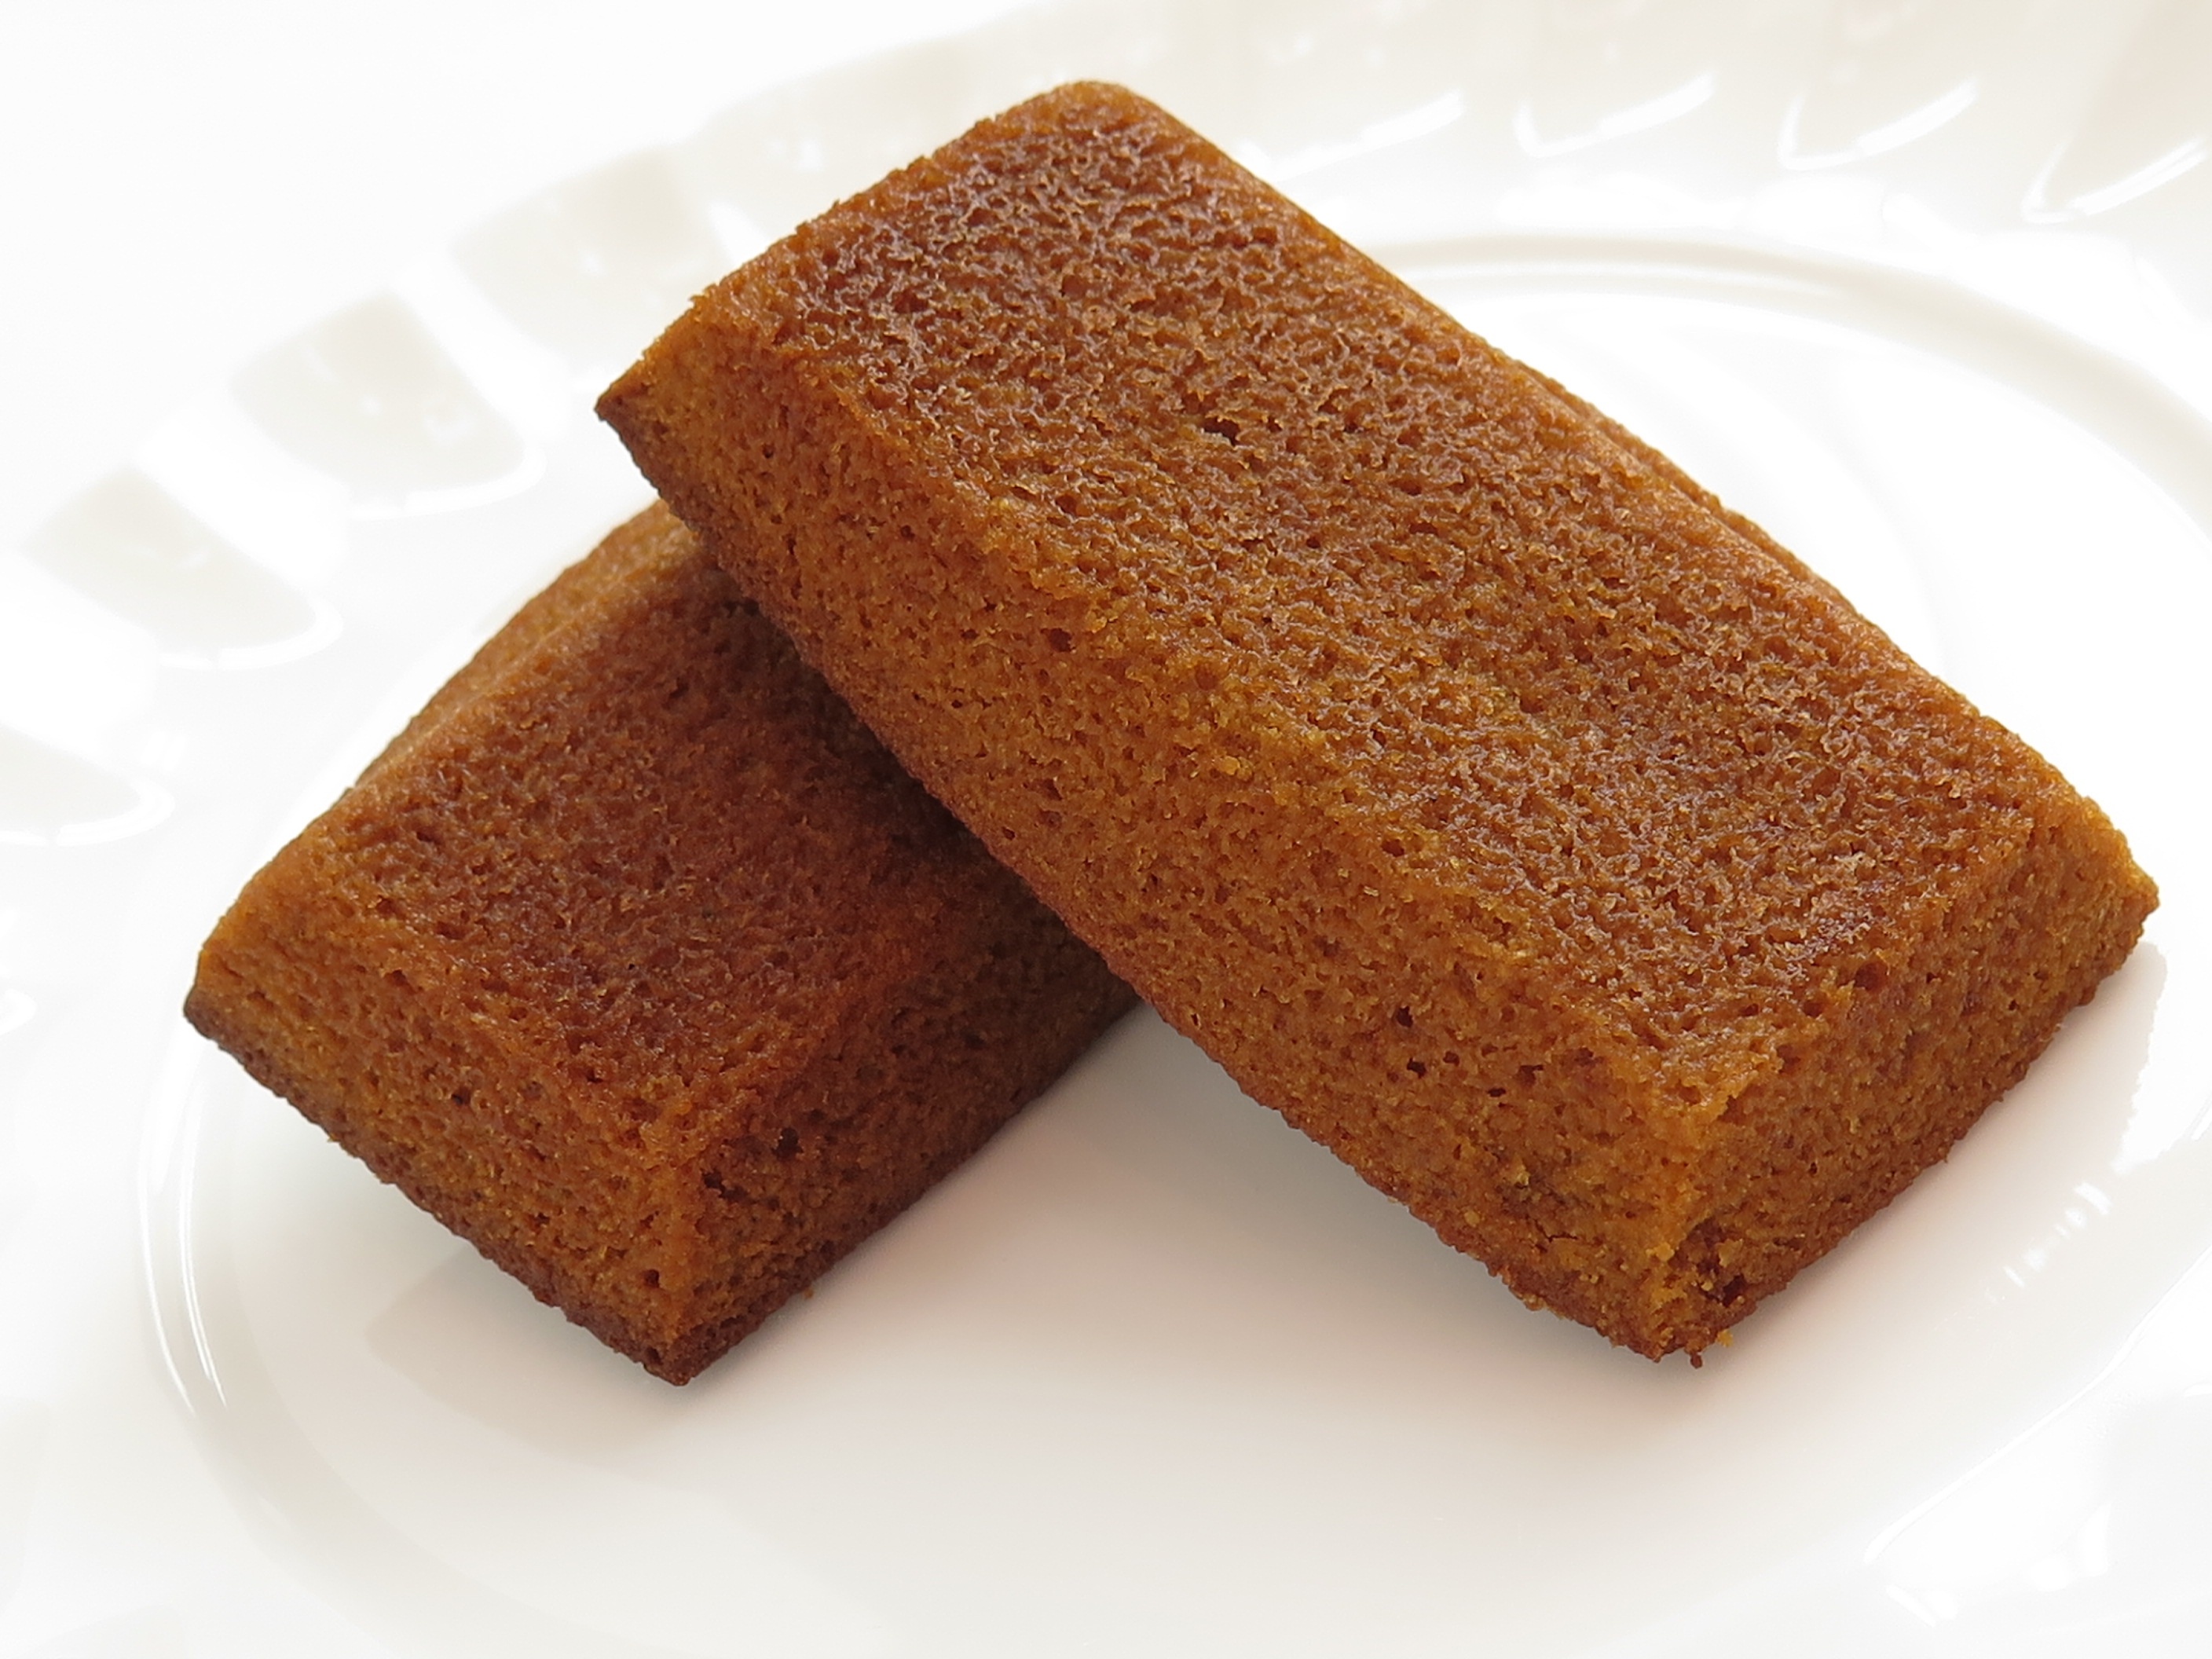
sweet, food, produce, brown, dessert, cuisine, caramel, cake, bread, almond, butter, sugar, julian, baked goods, flavor, suites, france confectionery, brown bread, sponge cake, rye bread, financiers, grass family, pumpkin bread, banana bread